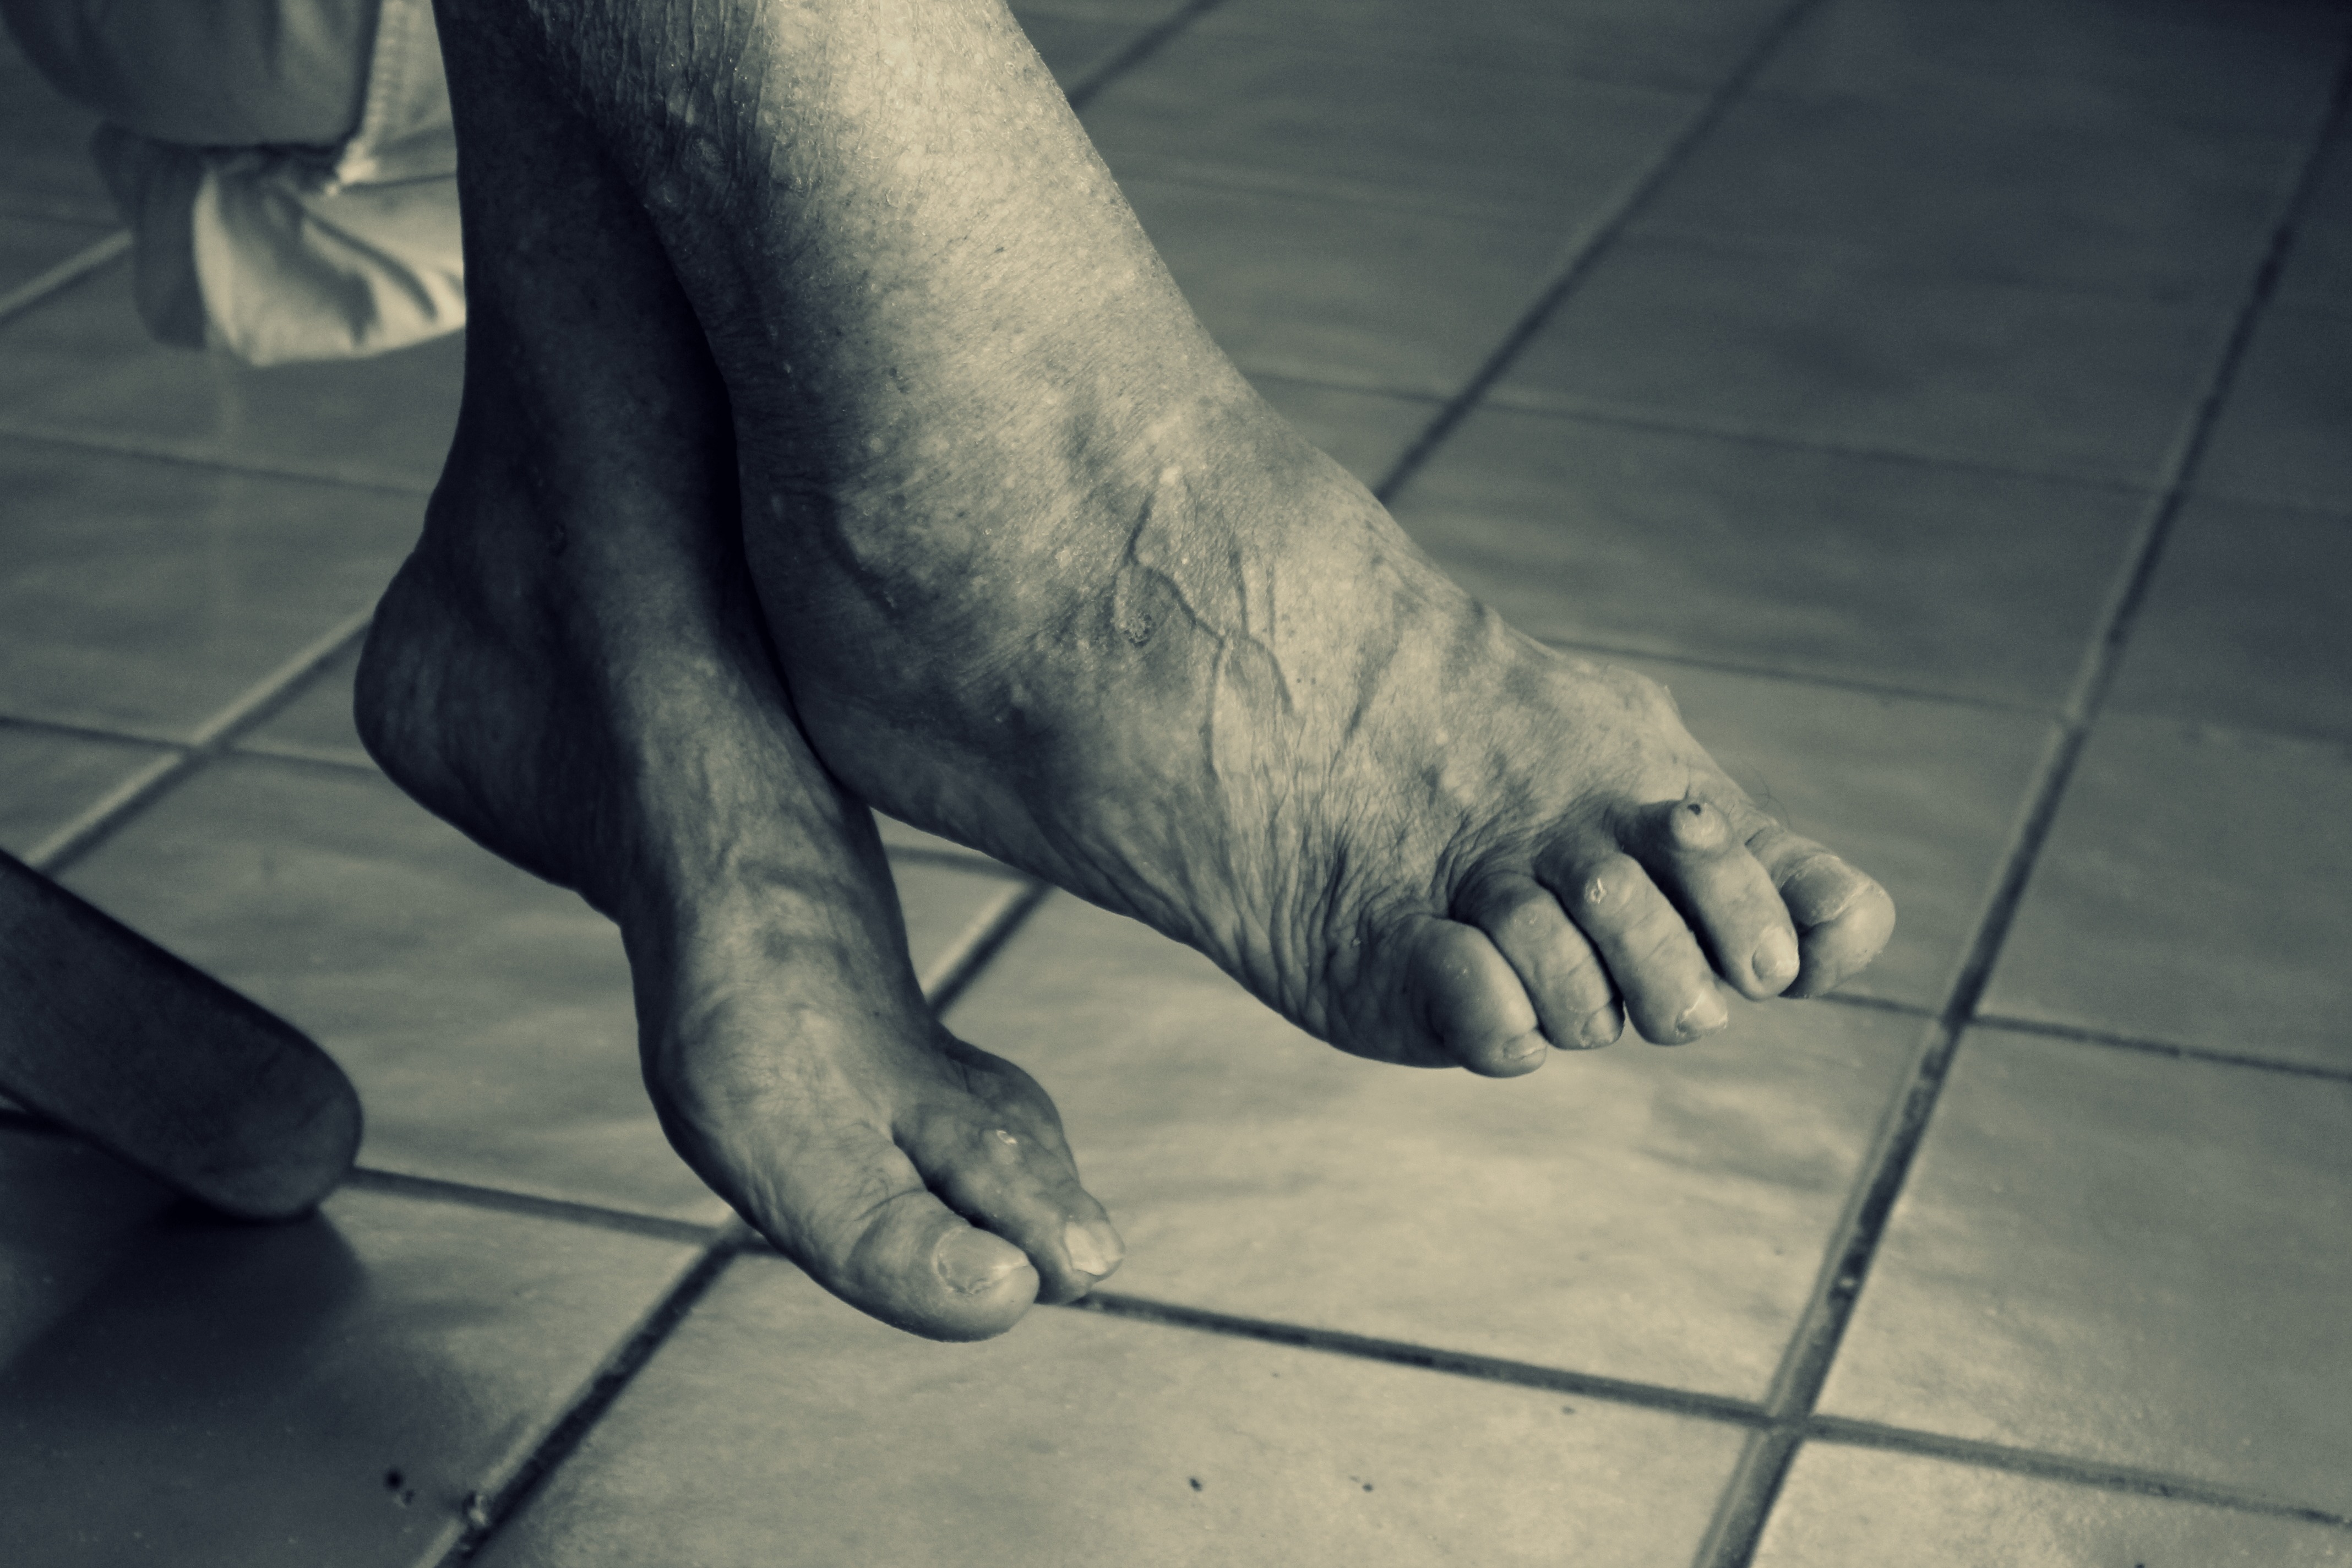
hand, feet, old, leg, foot, sitting, arm, grandma, human body, footwear, age, old age, sense, elderly woman, human positions, dementia